Sonic Boom of the South

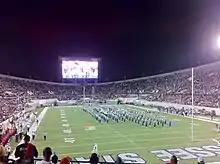
SBOTS performing at the 2013 Southern Heritage Classic

In 1992, Lewis Liddell became the third alumnus to lead the Sonic Boom of the South. The dancing "Baby Tigers" first appeared in a halftime show in 1994. In 2000, Liddell established the "Jackson 5" drum majors (also known as J5 - previously the Fabulous 4) and in 2001 announced the first woman drum major in the band's history. In 2003, the marching band was enshrined in the NCAA Hall of Champions.